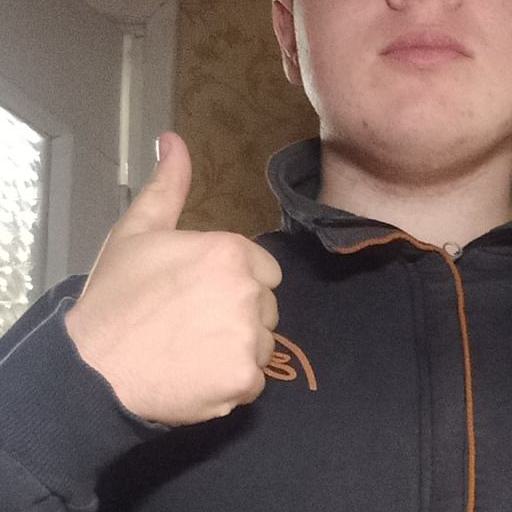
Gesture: like